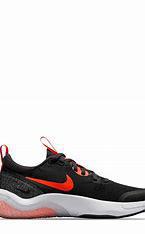
Brand: Nike
Model: Explor Next Nature